History of Crimea

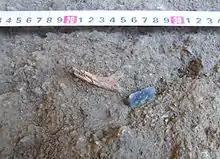
Bone and tool from the Buran-Kaya caves.

The recorded history of the Crimean Peninsula, historically known as "Tauris", "Taurica", and the "Tauric Chersonese" ("Tauric Peninsula"), begins around the 5th century BCE when several Greek colonies were established along its coast, the most important of which was Chersonesos near modern-day Sevastopol, with Scythians and Tauri in the hinterland to the north. The southern coast gradually consolidated into the Bosporan Kingdom which was annexed by Pontus and then became a client kingdom of Rome (63 BC – 341 AD). The south coast remained Greek in culture for almost two thousand years including under Roman successor states, the Byzantine Empire (341–1204), the Empire of Trebizond (1204–1461), and the independent Principality of Theodoro (ended 1475). In the 13th century, some Crimean port cities were controlled by the Venetians and by the Genovese, but the interior was much less stable, enduring a long series of conquests and invasions. In the medieval period, it was partially conquered by Kievan Rus' whose prince Vladimir the Great was baptised at Chersonesus Cathedral, which marked the beginning of the Christianization of Kievan Rus'. During the Mongol invasion of Europe, the north and centre of Crimea fell to the Mongol Golden Horde, and in the 1440s the Crimean Khanate formed out of the collapse of the horde but quite rapidly itself became subject to the Ottoman Empire, which also conquered the coastal areas which had kept independent of the Khanate. A major source of prosperity in these times was frequent raids into Russia for slaves for the Crimean slave trade.